Westland Lynx

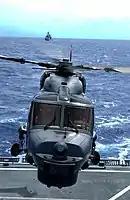
ROK Navy Lynx

The British Army also deployed 24 TOW-armed Lynxes alongside an equal number of Westland Gazelle helicopters during the Gulf War. They were assigned the mission of locating and attacking Iraqi tank concentrations, and to support the advance of coalition ground forces into Kuwait and Southern Iraq during the "100 hours war" phase of the conflict. On 26 February 1991, a Lynx of 654 Squadron AAC destroyed two MTLB armoured personnel carriers (APCs) and four T-55 tanks using TOW missiles: the engagement was the first recorded use of the missile from a British helicopter.